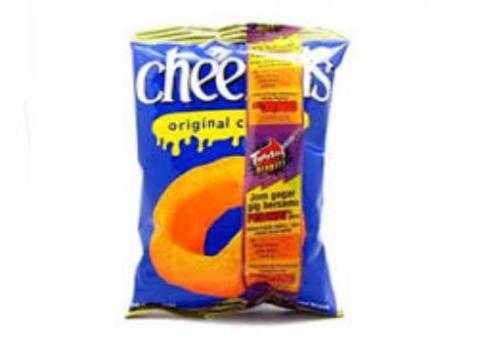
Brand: cheezels
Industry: Food